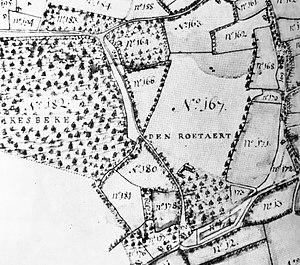
Le fief du Roetaert (N. 167) d'après un plan d'Uccle par Charles Everaert. Ce fief était situé à Neerstalle entre le bois de Kersbeek et l'Ukkelbeek. Sa superficie s'élevait à onze bonniers et demi de terres et prés avec le manoir du Roetaert. Il appartint successivement à
Stalle est un quartier de la commune belge d'Uccle, dans la Région de Bruxelles-Capitale. Stalle est situé dans le nord-ouest de la commune, près de la frontière avec Forest.
"La famille van der Meulen était une importante famille Bruxelloise de marchands de poissons d'eau douce au Visscher Zenne, ou ""Quai des Poissonniers"", dont la plupart étaient doyens de la corporation des poissonniers d'eau douce.